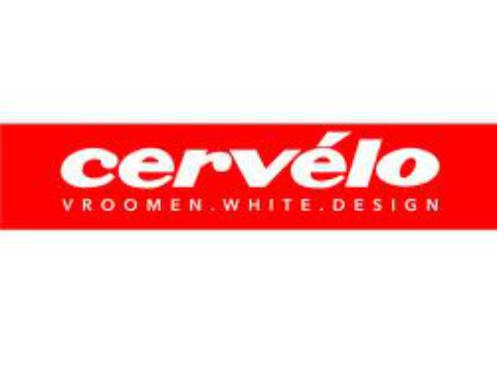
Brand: cervelo
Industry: Transportation